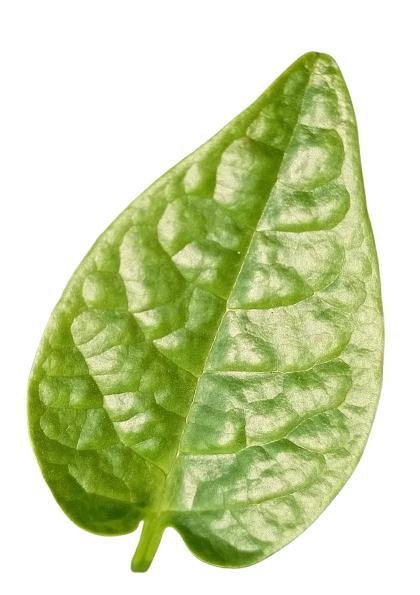
Label: Bacterial-Spot